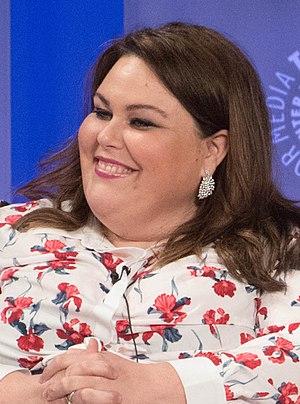
Actress Chrissy Metz at the 2017 paleyfest to promote This is us
Chrissy Metz est une actrice américaine. Elle est surtout connue pour ses rôles dans des séries américaines. Elle est l'interprète de Kate Pearson dans This Is Us, de Chunk dans Earl, et de Barbara/Ima Wiggles dans American Horror Story: Freak Show. En 2019, elle est à l'affiche du film Breakthrough.
Sierra Burgess Is a Loser ou Sierra Burgess est une perdante au Québec est une comédie romantique américaine réalisée par Ian Samuels, sortie en 2018 sur Netflix.
Cet article présente les treize épisodes de la quatrième saison de la série télévisée d’anthologie horrifique American Horror Story, diffusée sur la chaîne de télévision FX aux États-Unis. Elle a été lancée le 8 octobre 2014.